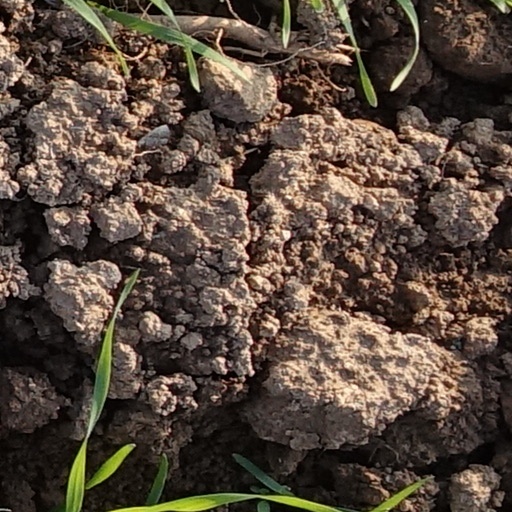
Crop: wheat